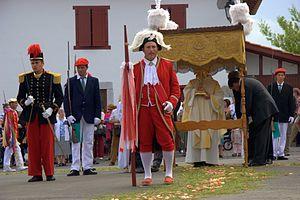
La Fête-Dieu d'Armendarits est une fête issue de l'histoire religieuse catholique.